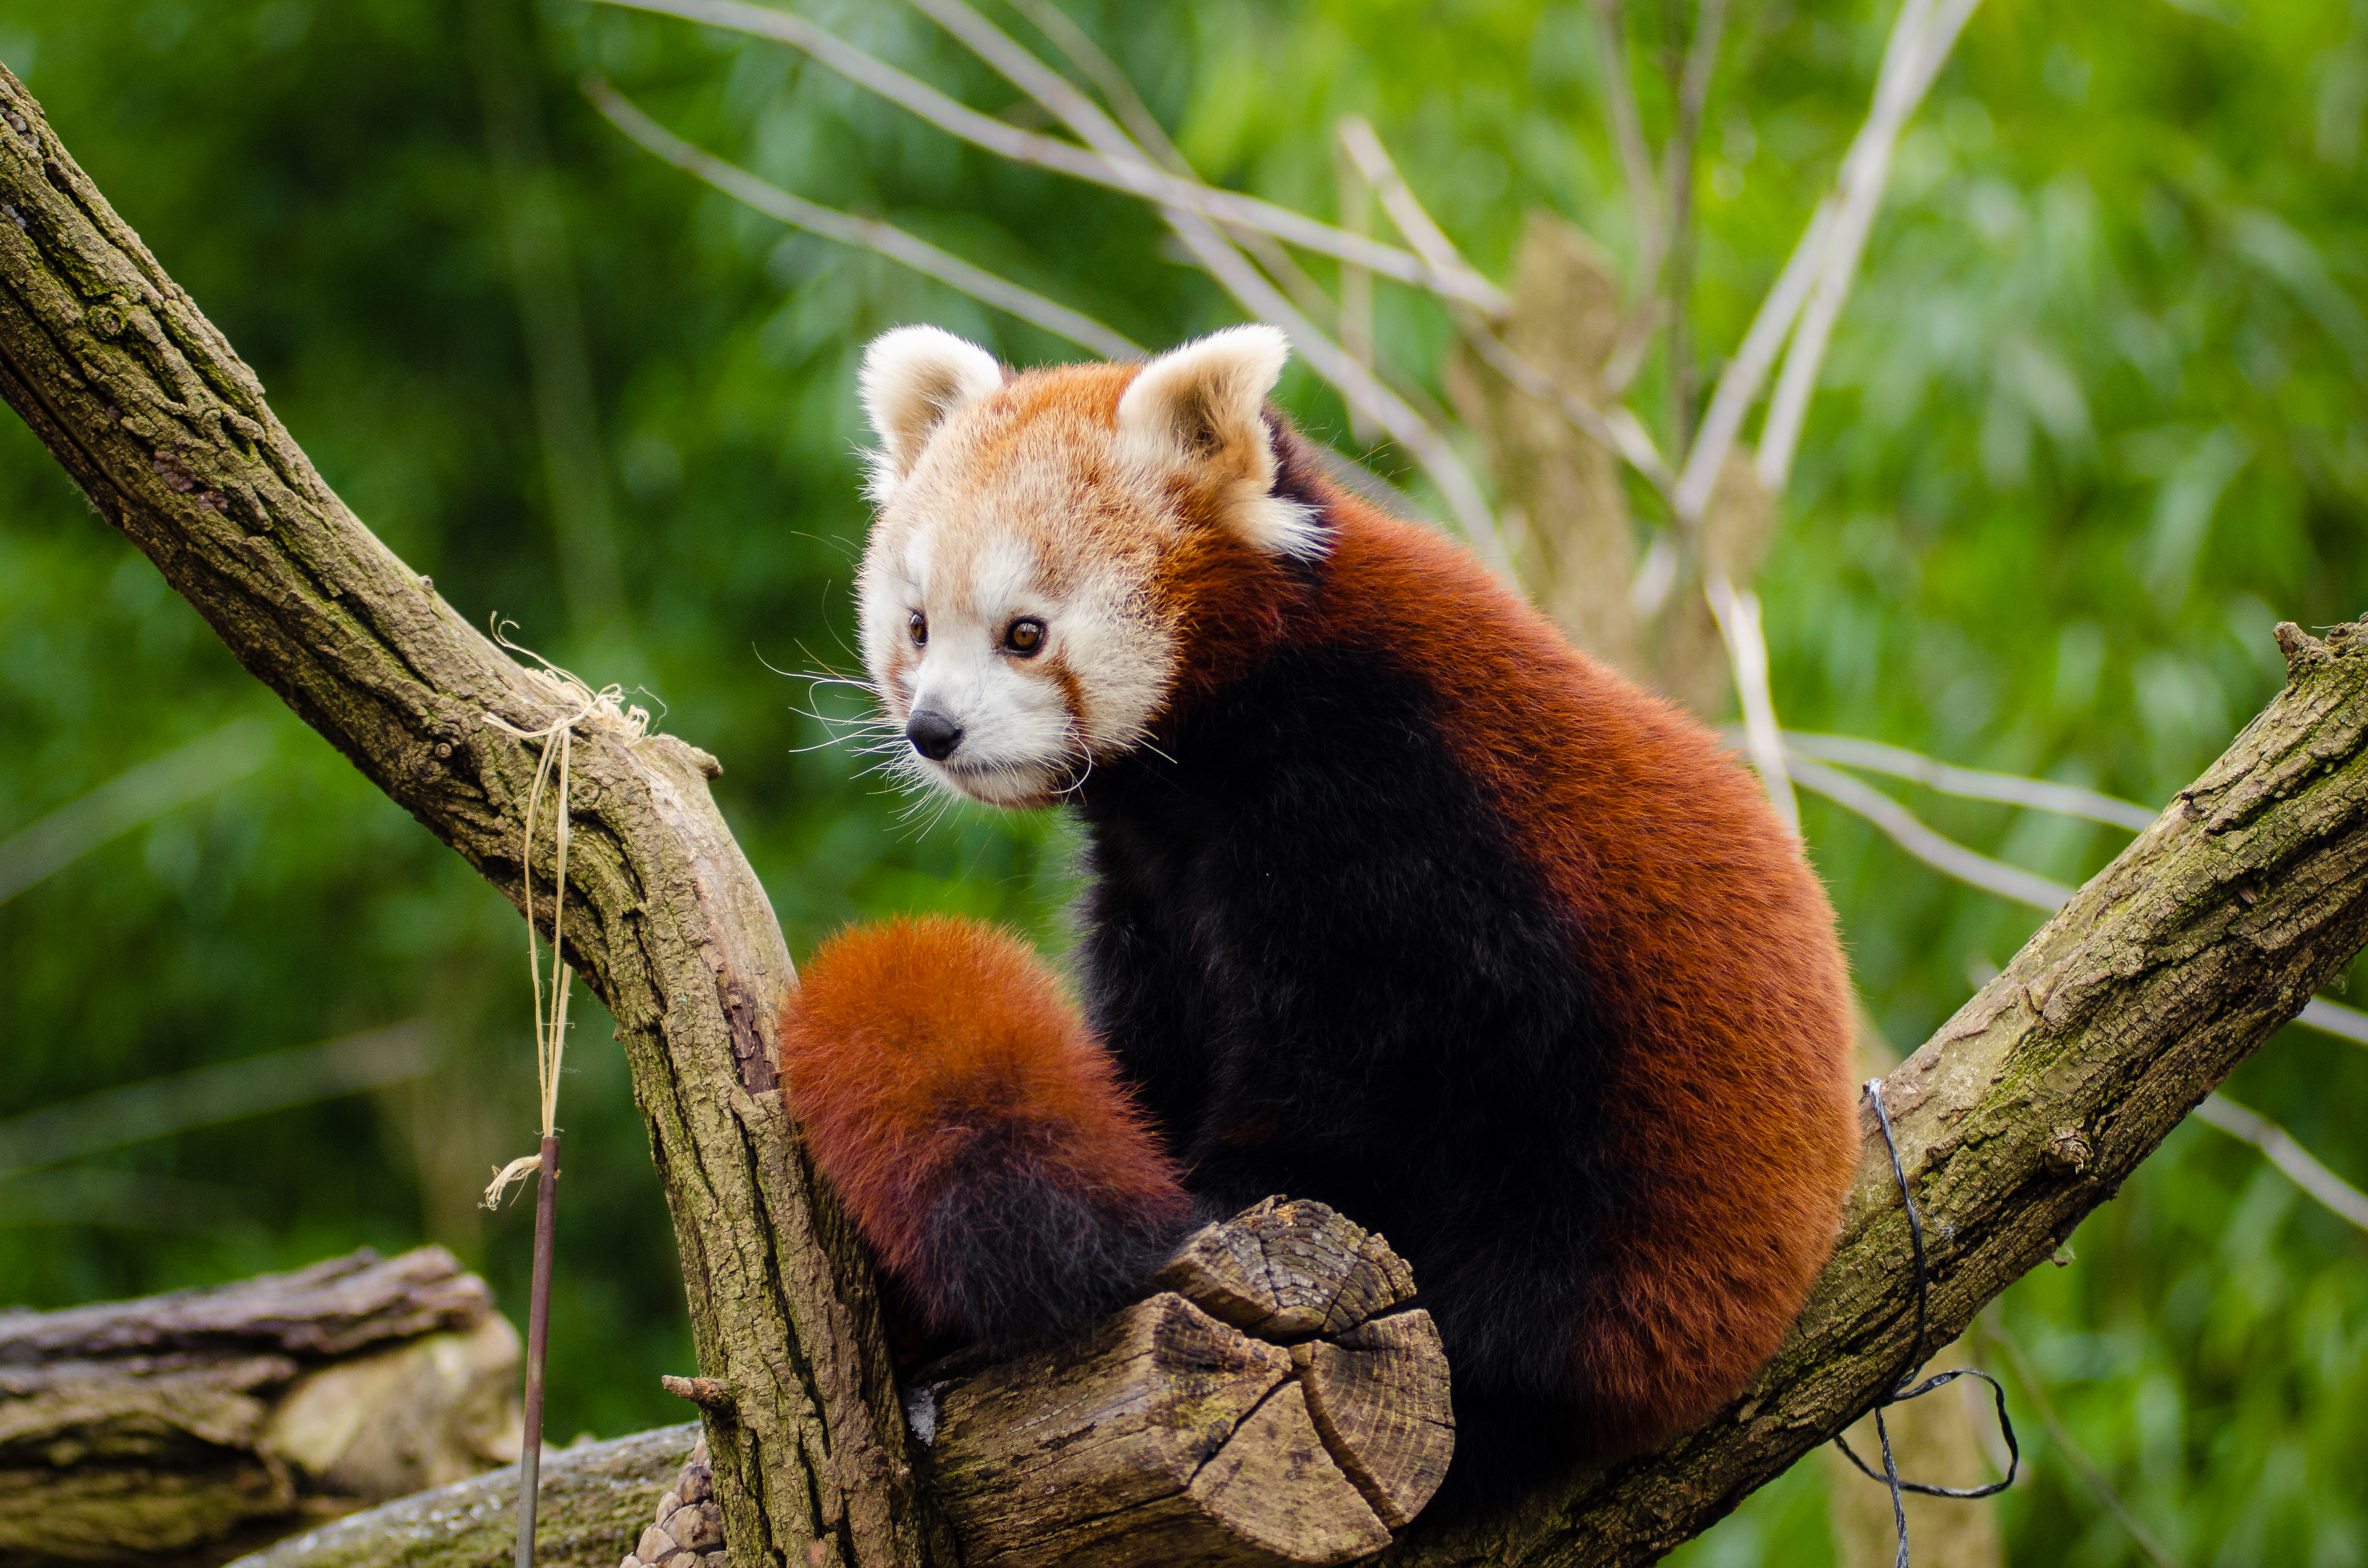
tree, nature, cold, winter, bokeh, vintage, sweet, feet, animal, cute, female, wildlife, zoo, fur, orange, young, green, high, red, foot, mammal, nikon, fauna, red panda, panda, 2015, face, nose, whiskers, paw, tail, animals, ears, endangered, vertebrate, germany, deutschland, natur, paws, tier, iso, fell, gesicht, baum, adorable, bamboo, d7000, roter, kleiner, niedlich, sues, suess, species, bedrohte, tierart, tierpark, weiblich, jungtier, jung, ohren, schwanz, nase, bedroht, ailurus, fulgens, mozilla, firefox, wochenende, weekend, kalt, gr n, s s